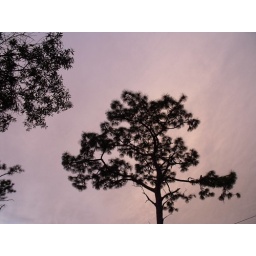
pine and oak tree against the bright overcast sky